Andrew Norman

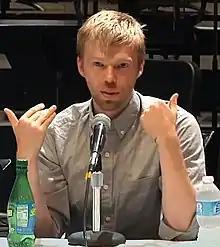
Norman speaks at the 2014 Cabrillo Festival of Contemporary Music

Andrew Norman (born October 31, 1979) is an American composer of contemporary classical music whose texturally complex music is influenced by architecture and the visual arts.